Sins of Our Youth

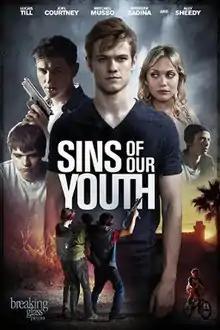

Sins of Our Youth is a 2014 thriller/drama film directed by Gary Entin and starring Lucas Till, Joel Courtney, and Mitchel Musso. The film is a cautionary tale that highlights a new generation in the United States that is desensitized by an oversaturation of violence in the mainstream media and who have ready access to firearms.